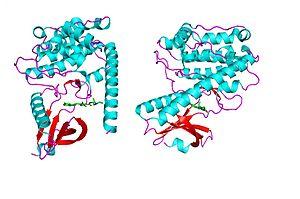
Les protéine kinases Ca²⁺/calmoduline-dépendantes ou CaM kinases sont des kinases Sérine-Thréonine-dépendantes régulées par le complexe Ca²⁺/calmoduline.